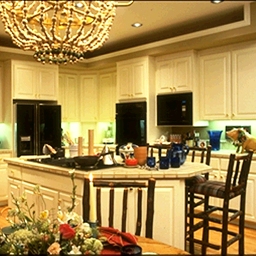
Room type: kitchen